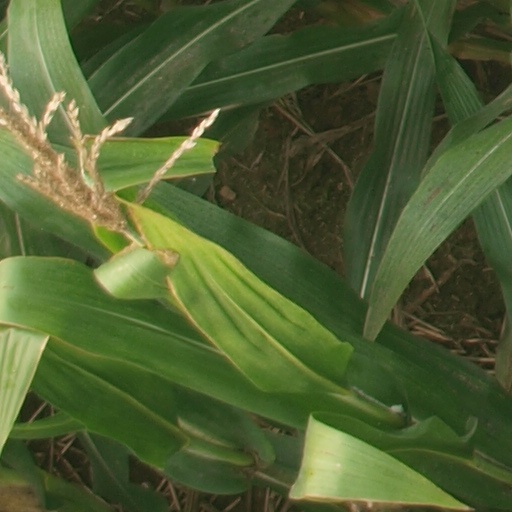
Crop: maize; corn